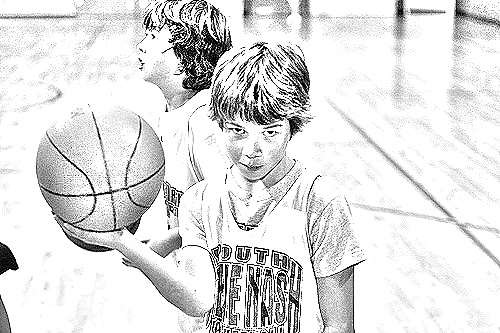
Portrait style: Sketch Portrait